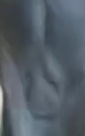
Face region: eyes (orbital_tightening_and_eye_area)
Pain indicator: obviously_present